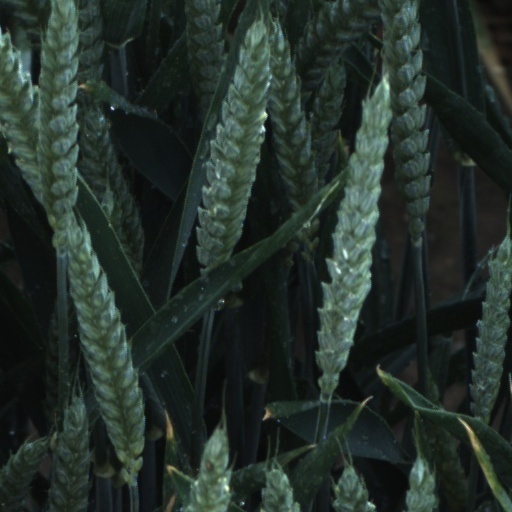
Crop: wheat